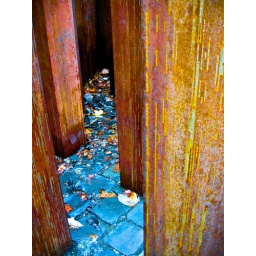
'56 Reovolution monument in Budapest. The ground got progressively bluer, wetter,and more reflective the further in I walked.